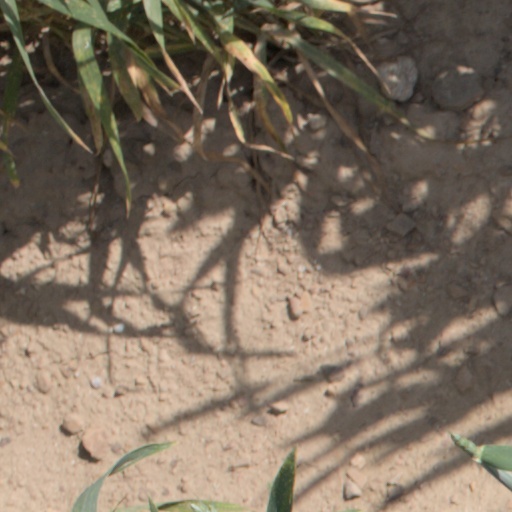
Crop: wheat